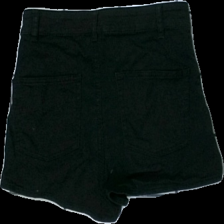
View: back
Type: Shorts
Category: Ladies
Brand: H&M
Brand text on label: divided
Colors: Black
Material: 100% cotton
Cut: Regular
Size: 34
Season: Summer
Trend: Denim
Damage location: top center
Damage 2 location: middle center
Damage 3 location: bottom center
Price range: 50-100
Recommended usage: Reuse
Description: svarta jeans shorts, luddiga